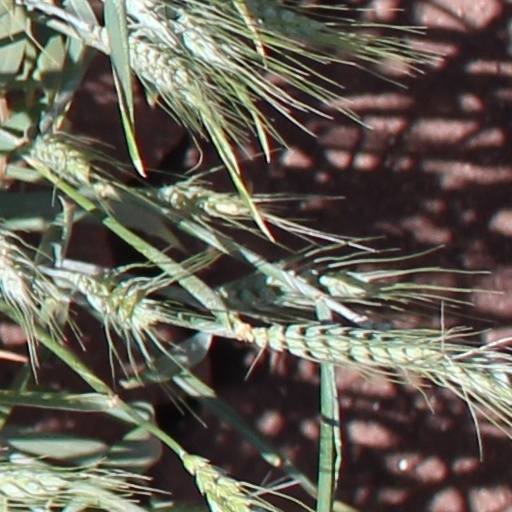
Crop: wheat